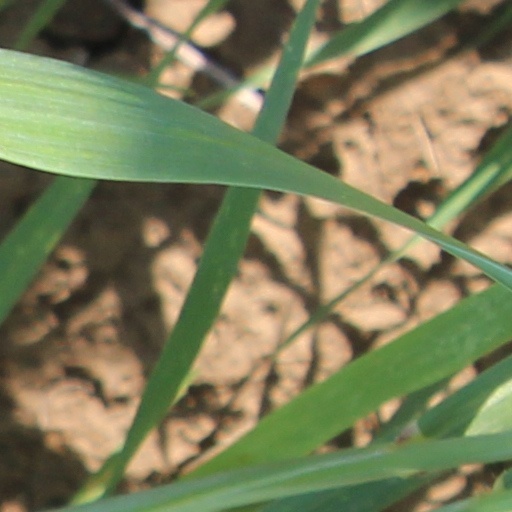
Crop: wheat